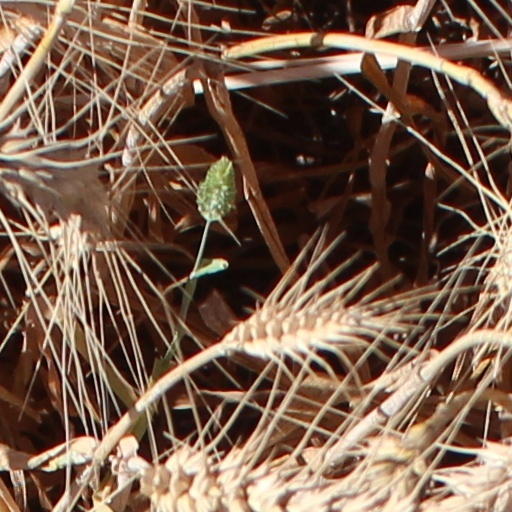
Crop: wheat